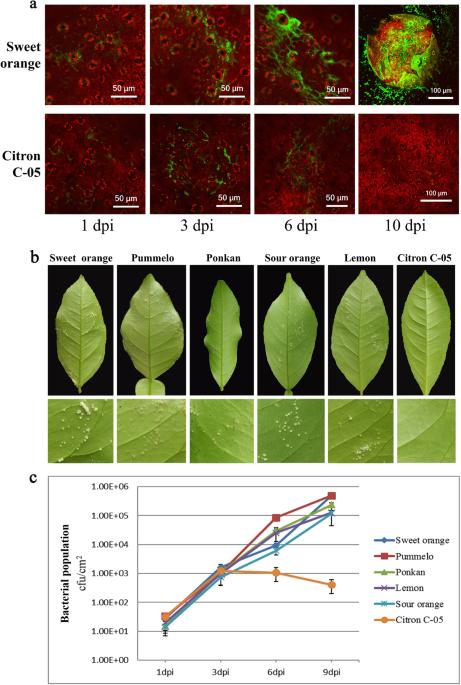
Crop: unknown
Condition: citrus_canker